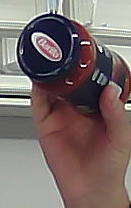
Product: barilla_pomodoro